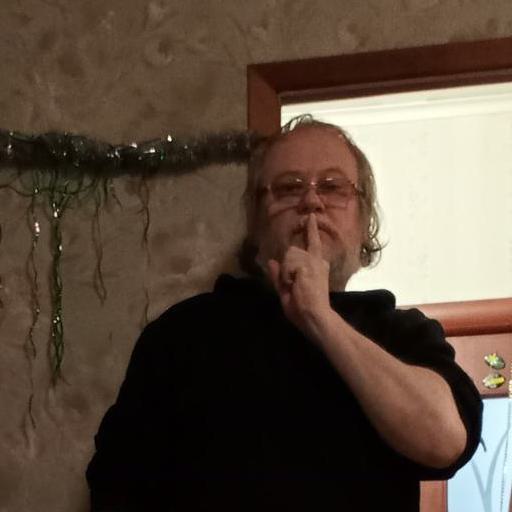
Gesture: mute